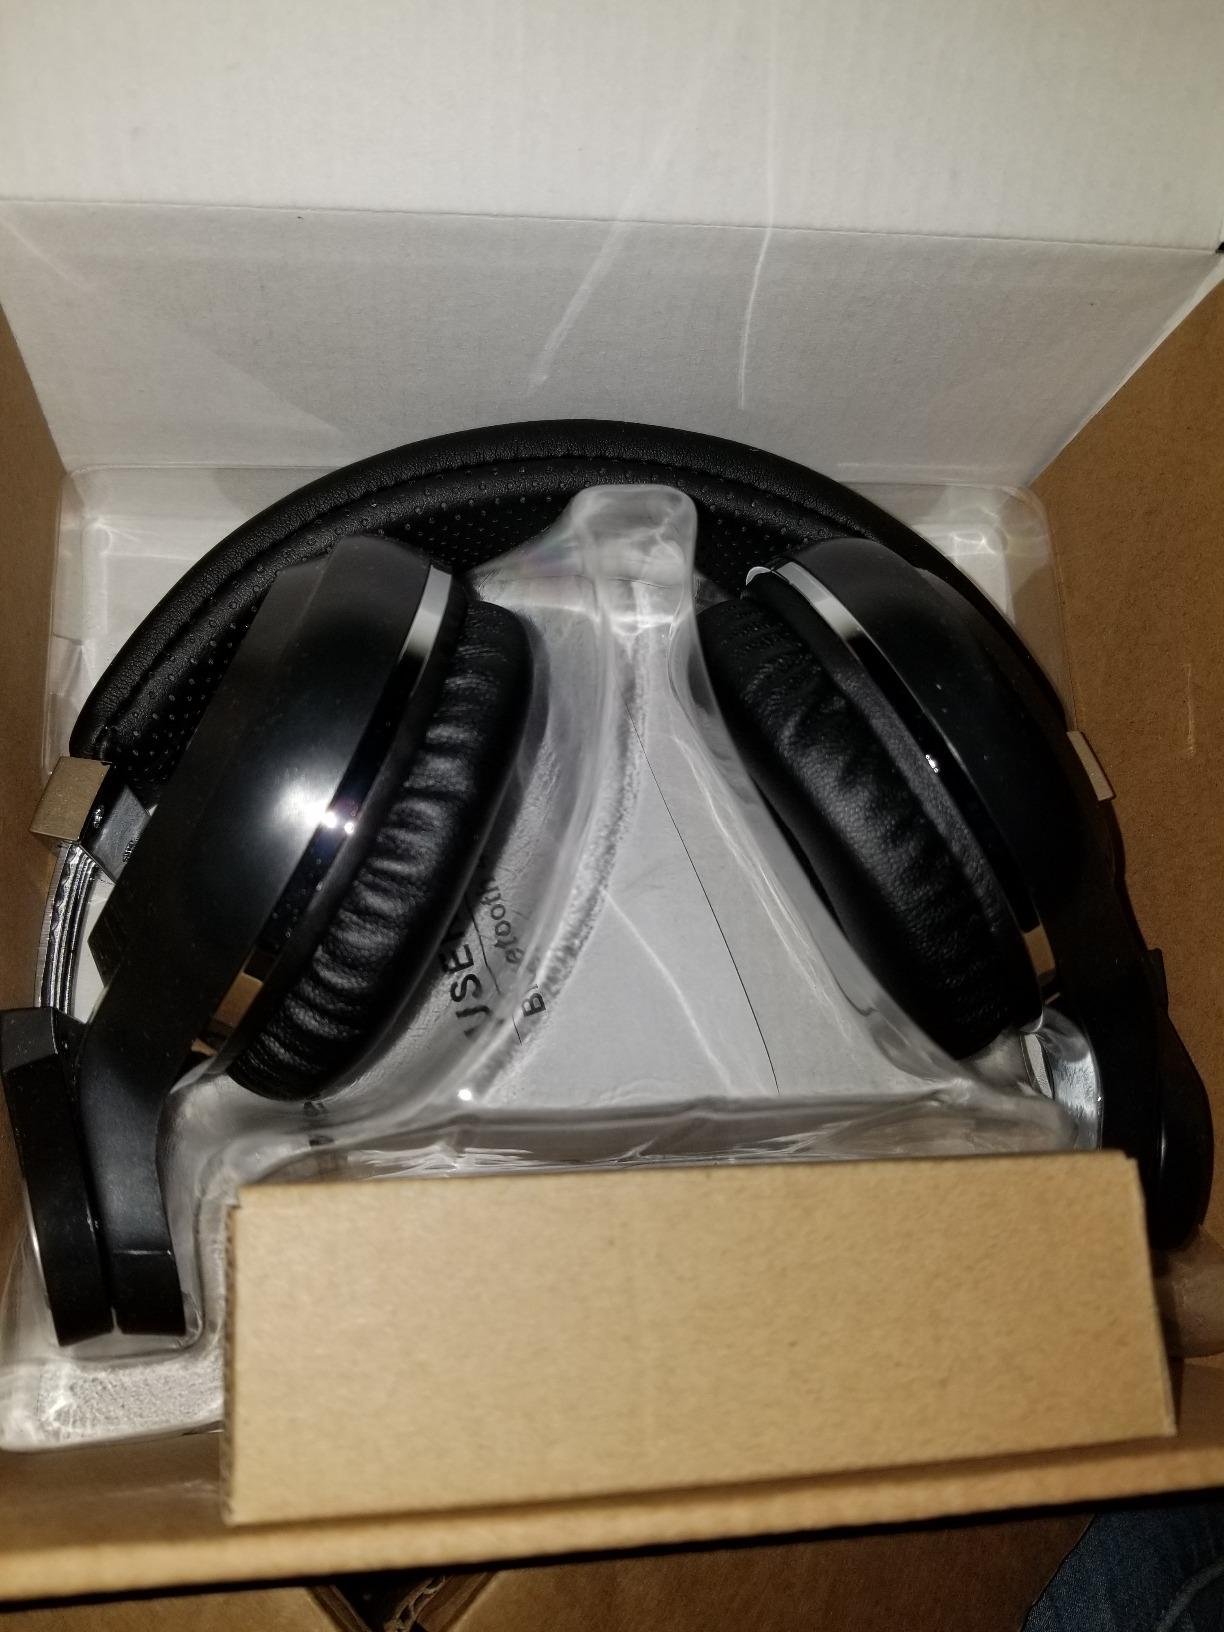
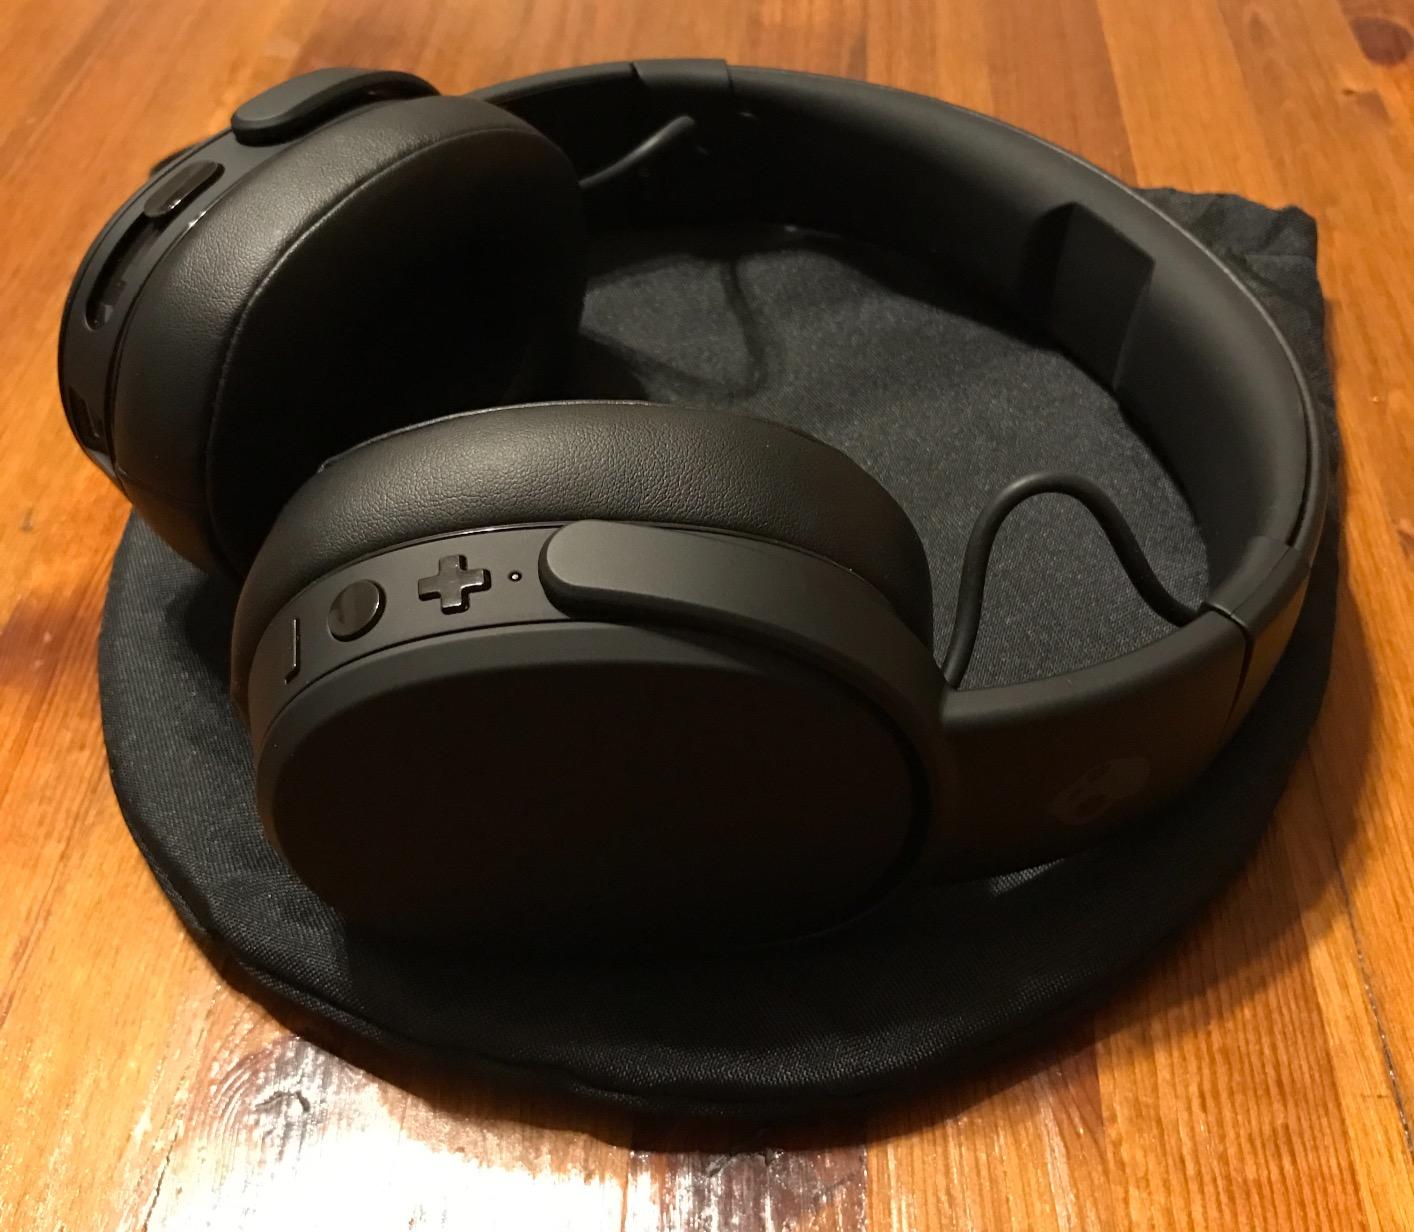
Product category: headphones
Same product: no